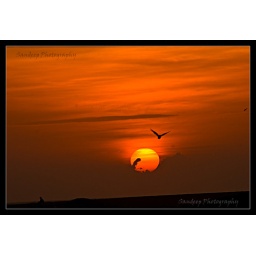
At the Dusk a lonely bird in the sky and a lonely soul on the beach was giving company to the mighty setting sun!